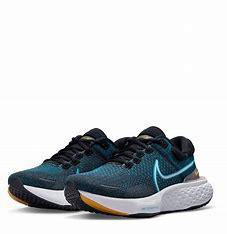
Brand: Nike
Model: Zoomx Invincible Run Flyknit